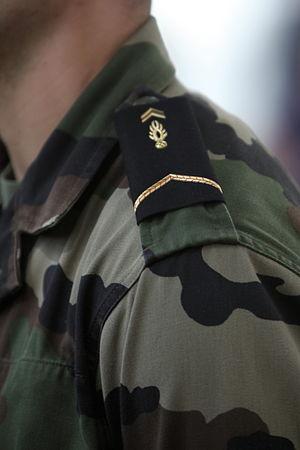
Le grade de gendarme est un grade spécifique de la Gendarmerie nationale. Il est nommé garde dans la Garde républicaine. Il est situé dans la hiérarchie militaire entre celui de sergent et celui de sergent-chef.